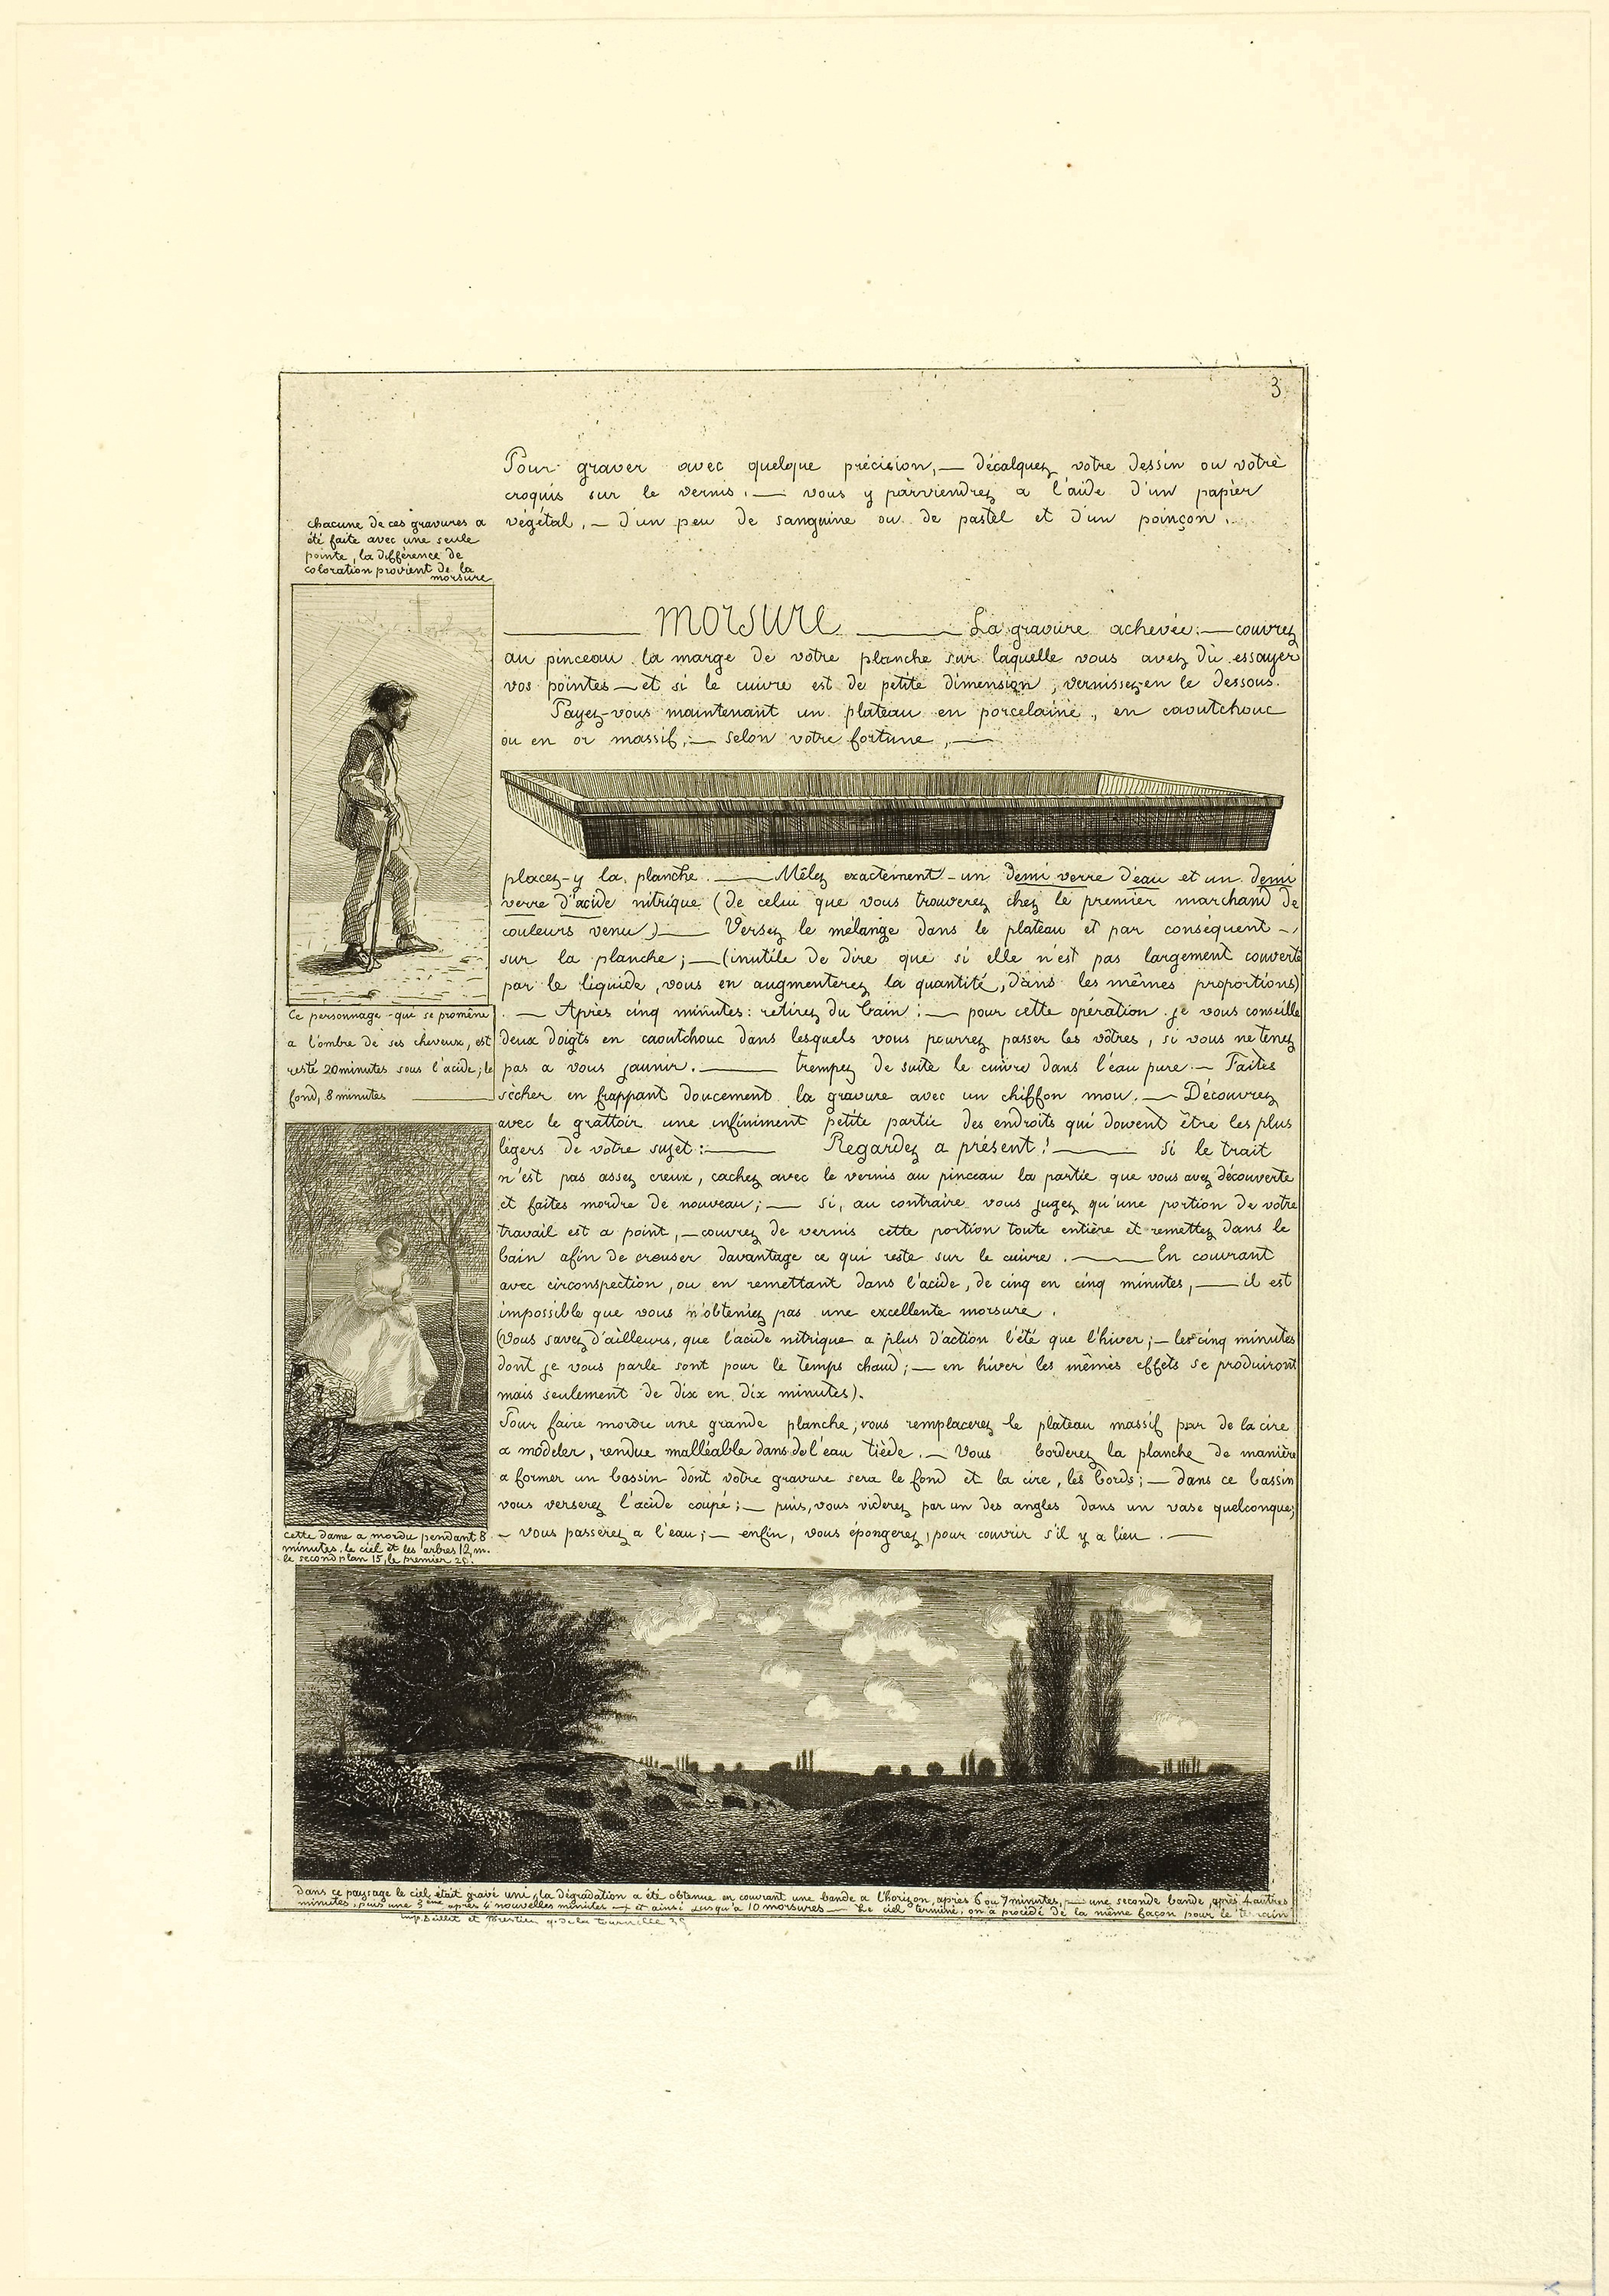
text, history, document, font, picture frame, paper